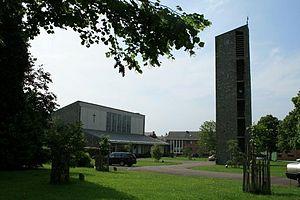
Eglise du Moulin-à-Vent
Bouge est une section de la ville belge de Namur située en Région wallonne dans la province de Namur.
La ville de Namur est divisée en 46 quartiers administratifs. Ils quadrillent le territoire pour faciliter les comparaisons lors des recensements.